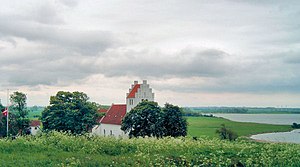
Tårnborg Kirke
Tårnborg Kirke set fra ruinen af Tårnborg fæstning
Tårnborg Kirke er en kirke beliggende ved nordøstsiden af Korsør Nor ca. 6 km fra Korsør og sognekirke for Tårnborg Sogn. Den stammer fra omkring år 1200, da den blev bygget i forbindelse med det kongelige fæstningsværk Tårnborg, der lå ca. 100 meter vest for kirken. I dag er der kun en høj tilbage.